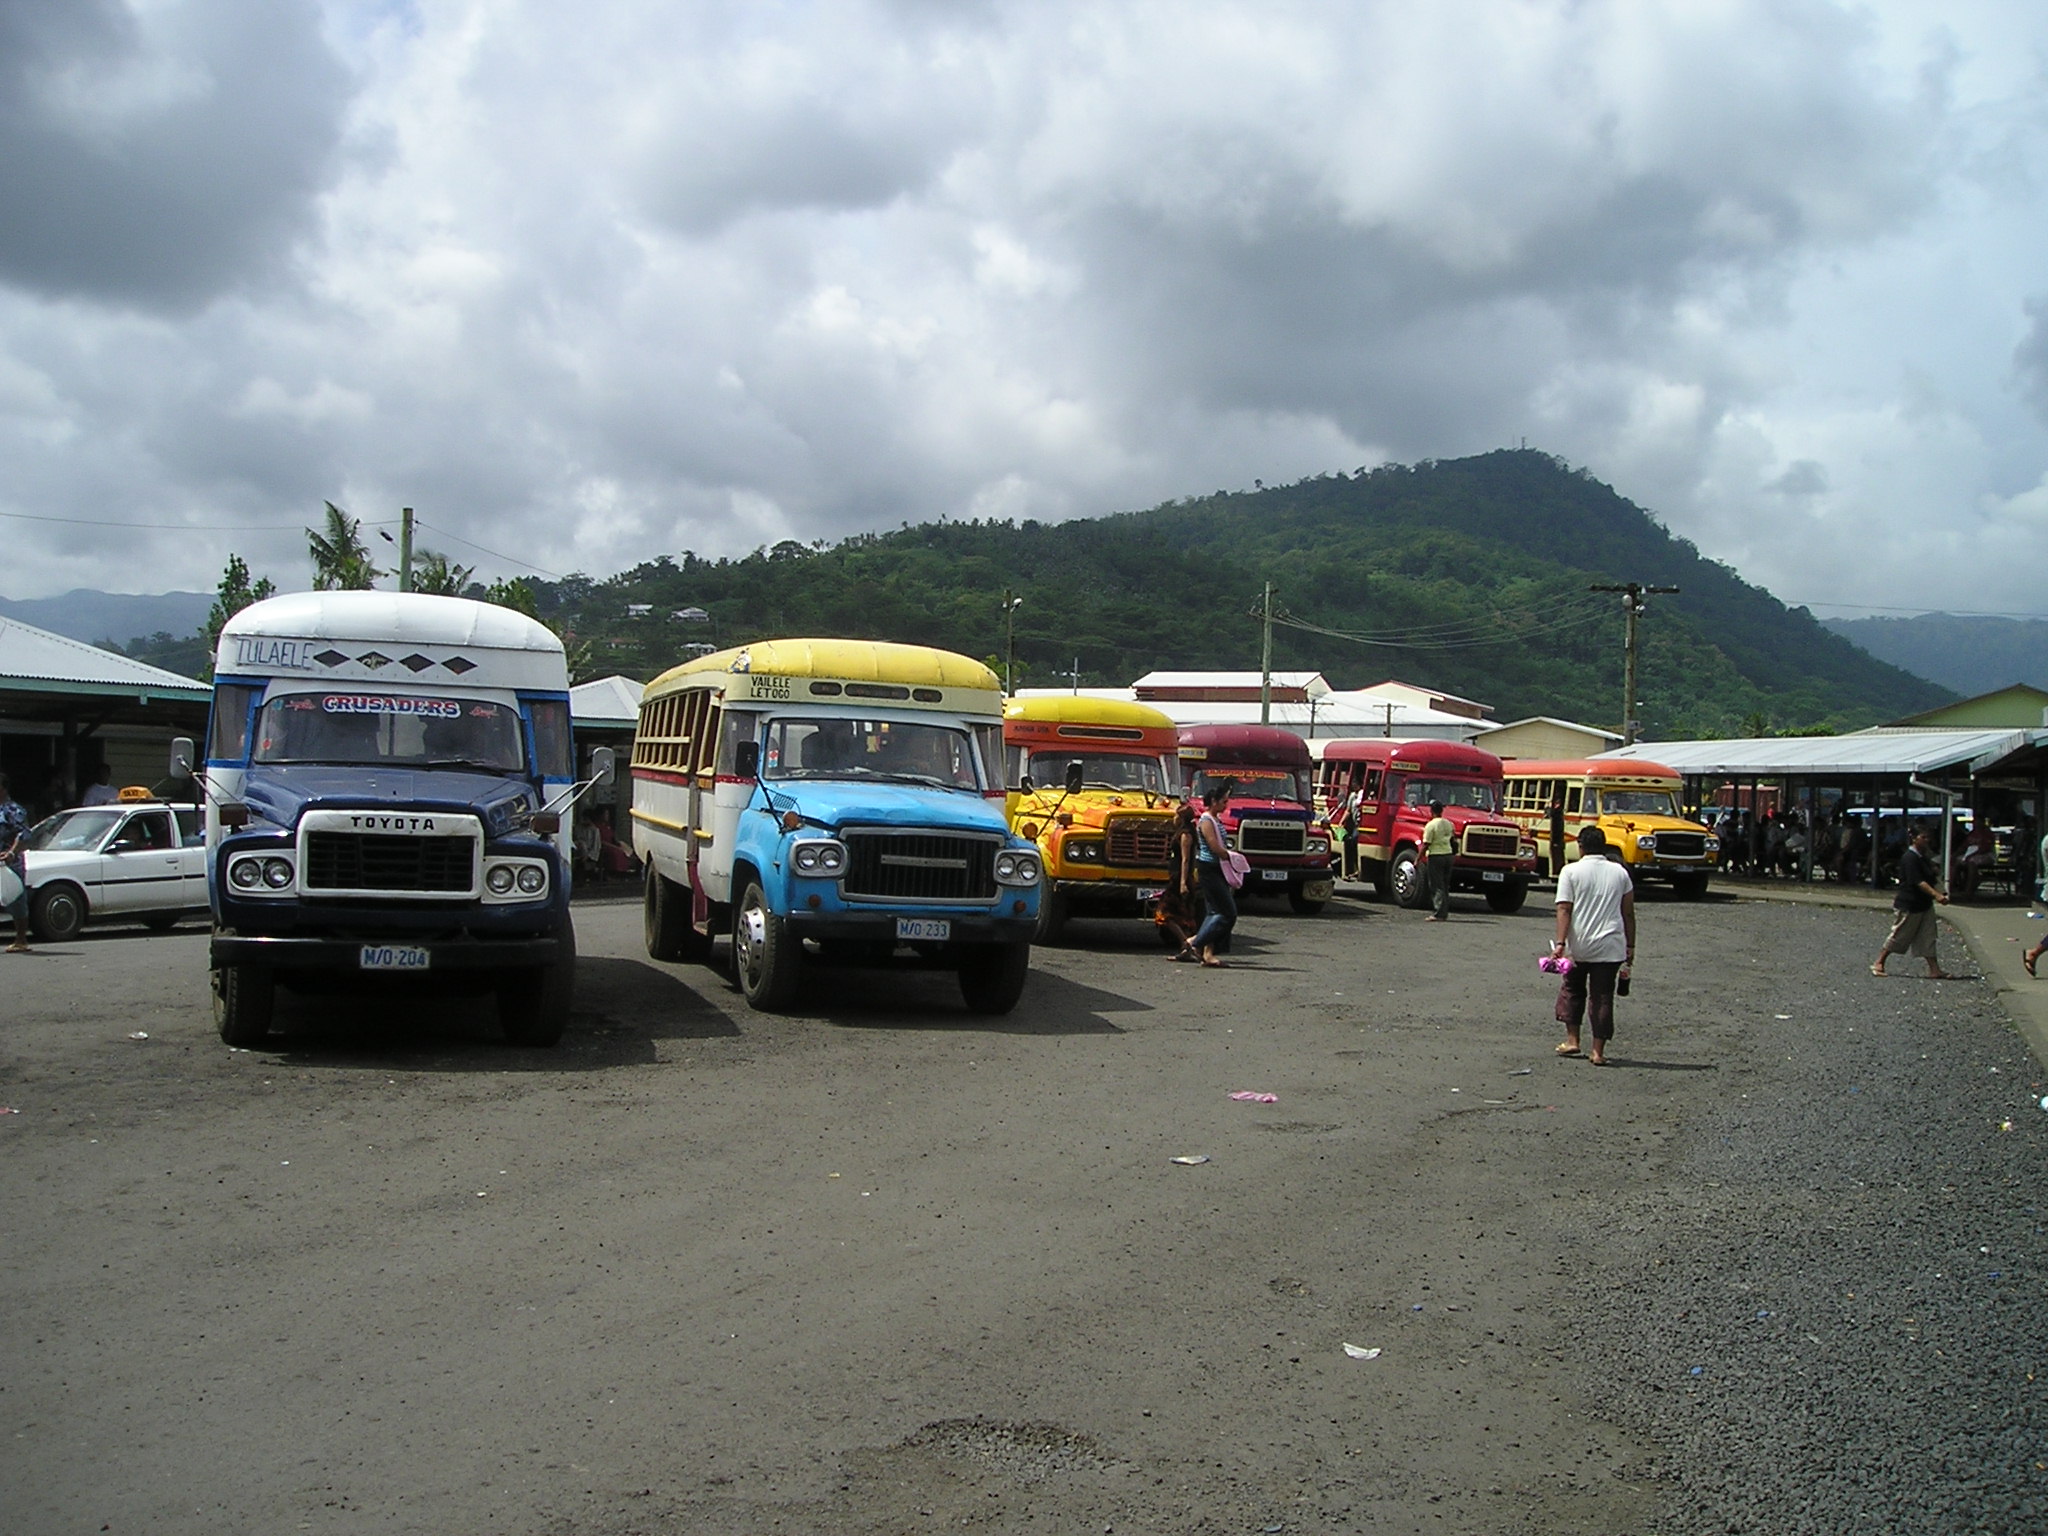
car, transport, vehicle, exotic, buses, south sea, samoa